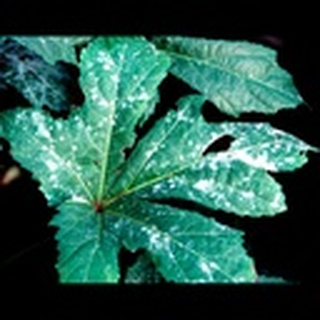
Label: cotton_powdery_mildew